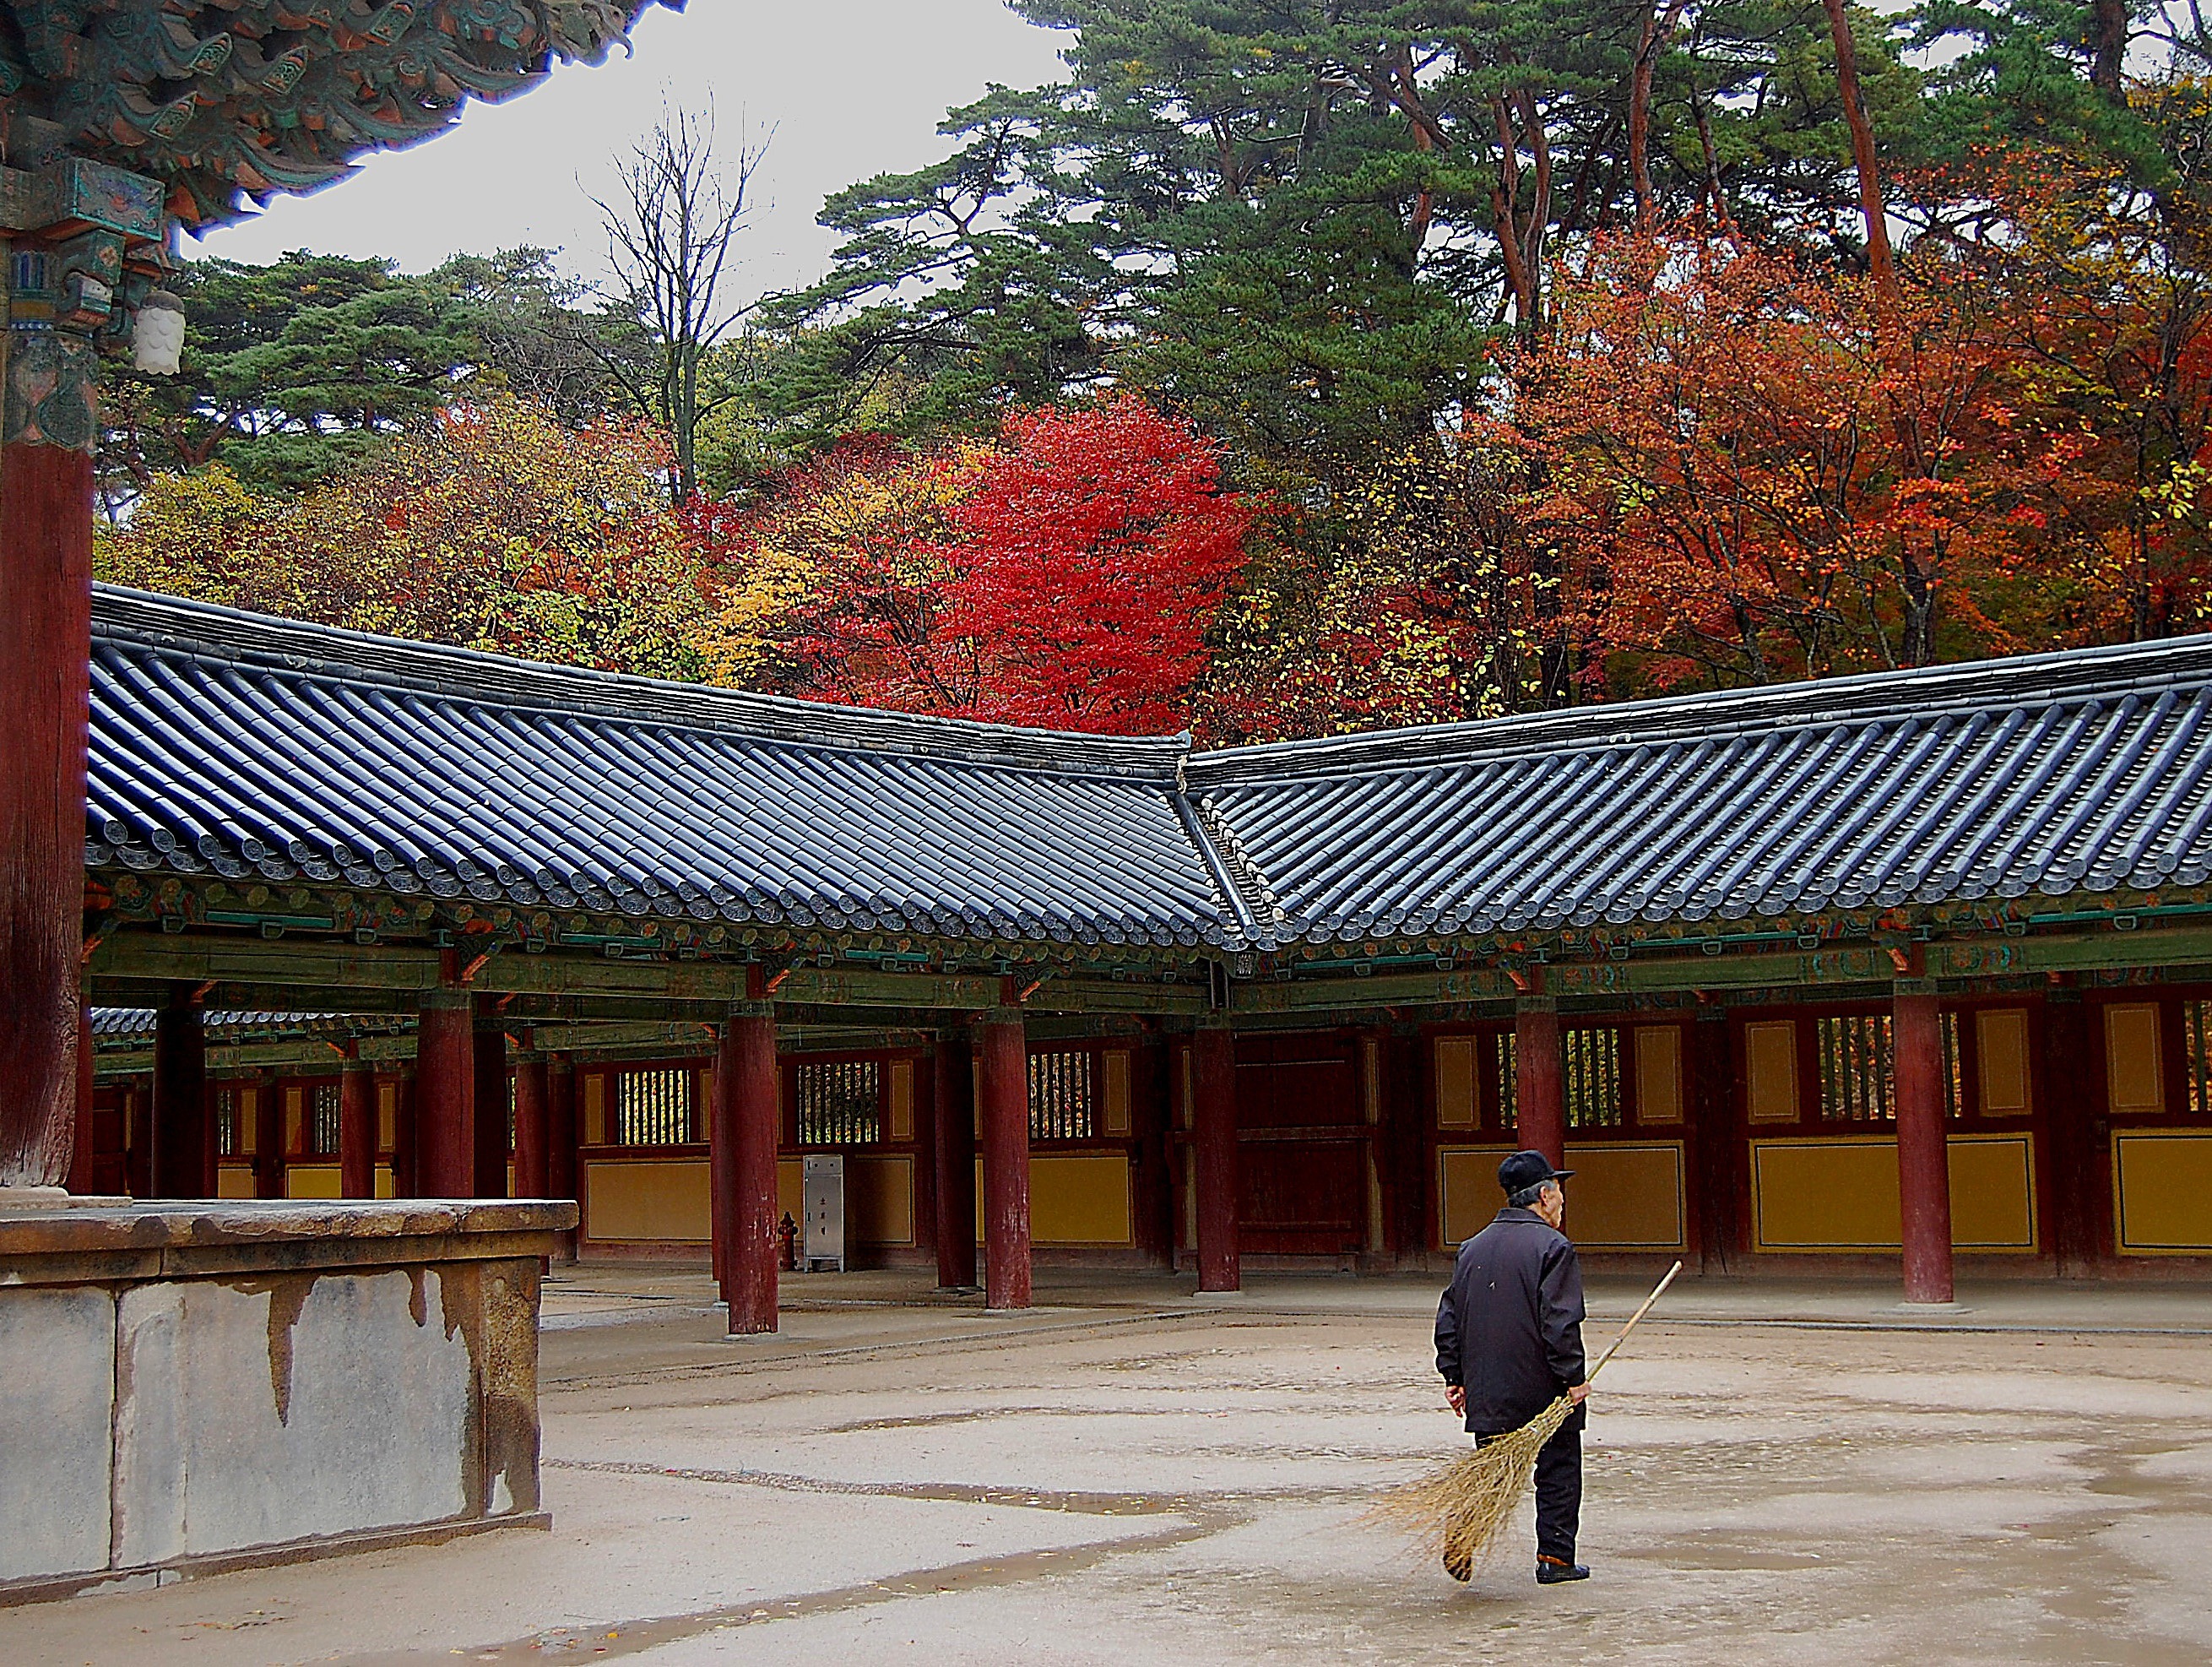
man, nature, architecture, sky, house, fall, building, palace, foliage, autumn, religion, tourism, season, place of worship, trees, outside, worker, temple, faith, shrine, beautiful, south korea, shinto shrine